John Douglas-Scott-Montagu, 2nd Baron Montagu of Beaulieu

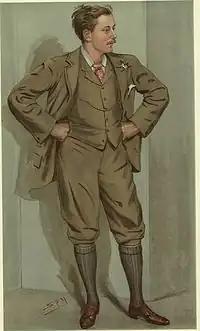
J. W. E. Montagu-Scott from "Vanity Fair"

John Walter Edward Douglas-Scott-Montagu, 2nd Baron Montagu of Beaulieu (10 June 1866 – 30 March 1929), was a British Conservative politician, soldier and promoter of motoring. He was the father of Edward Douglas-Scott-Montagu, 3rd Baron Montagu of Beaulieu who would go on to found the National Motor Museum, Beaulieu in Montagu's memory.